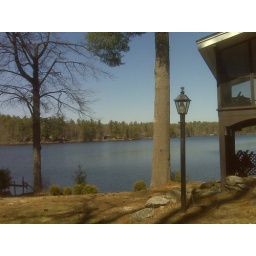
Stopped by the lake house on our way through New Hampshire. What a beautiful day!